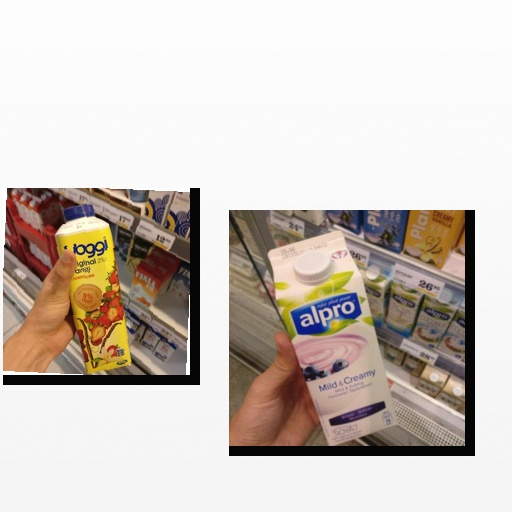
Food items: strawberry_yogurt, blueberry_soyghurt